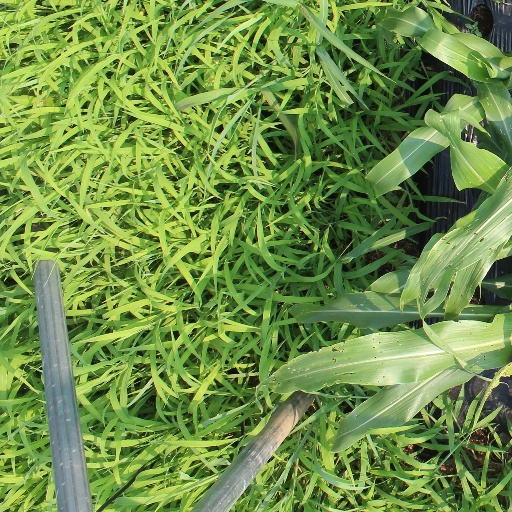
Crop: sorghum